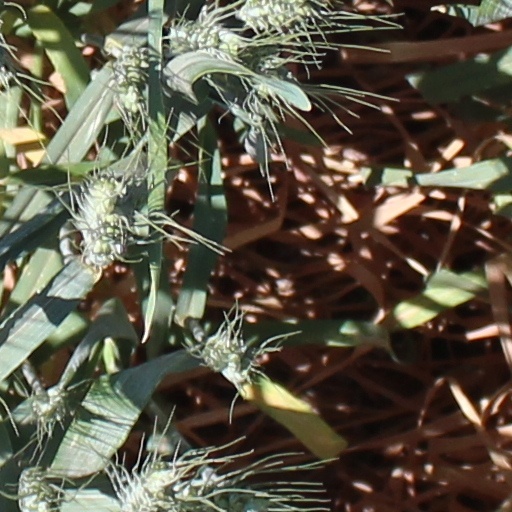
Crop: wheat